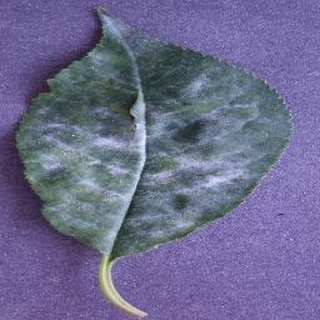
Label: cherry_powdery_mildew